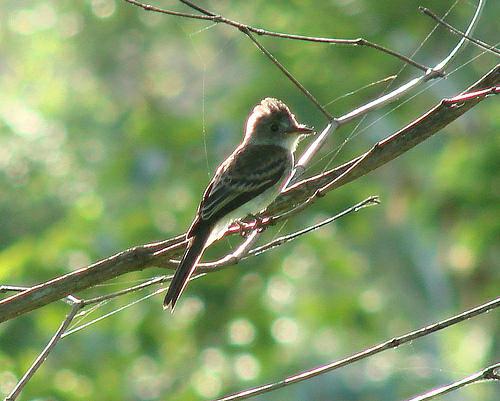
A photo of a acadian flycatcher